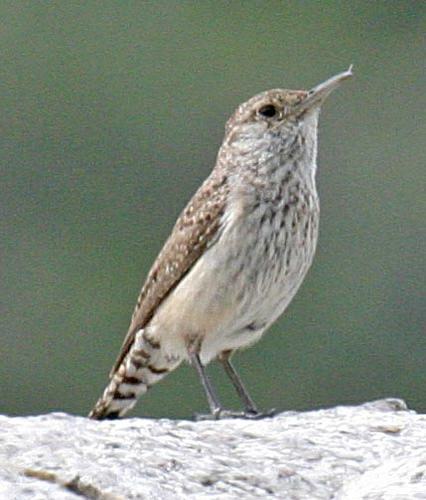
A photo of a rock wren